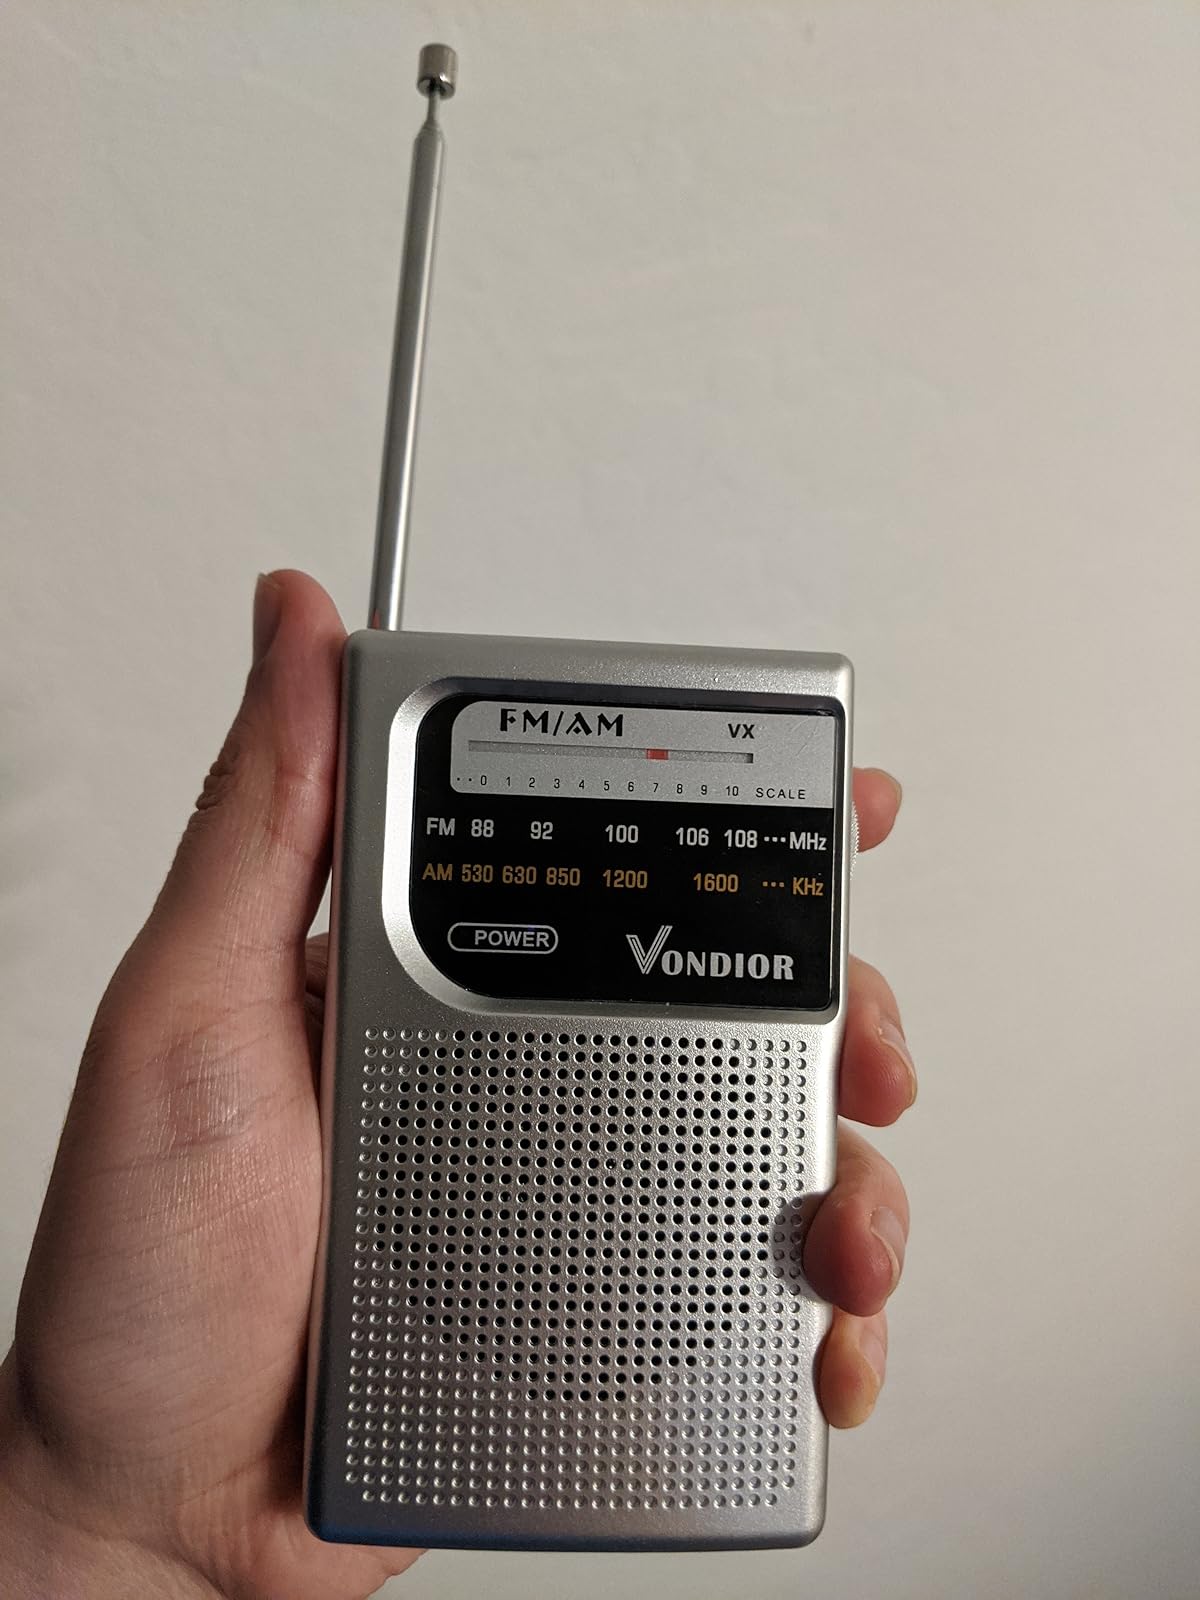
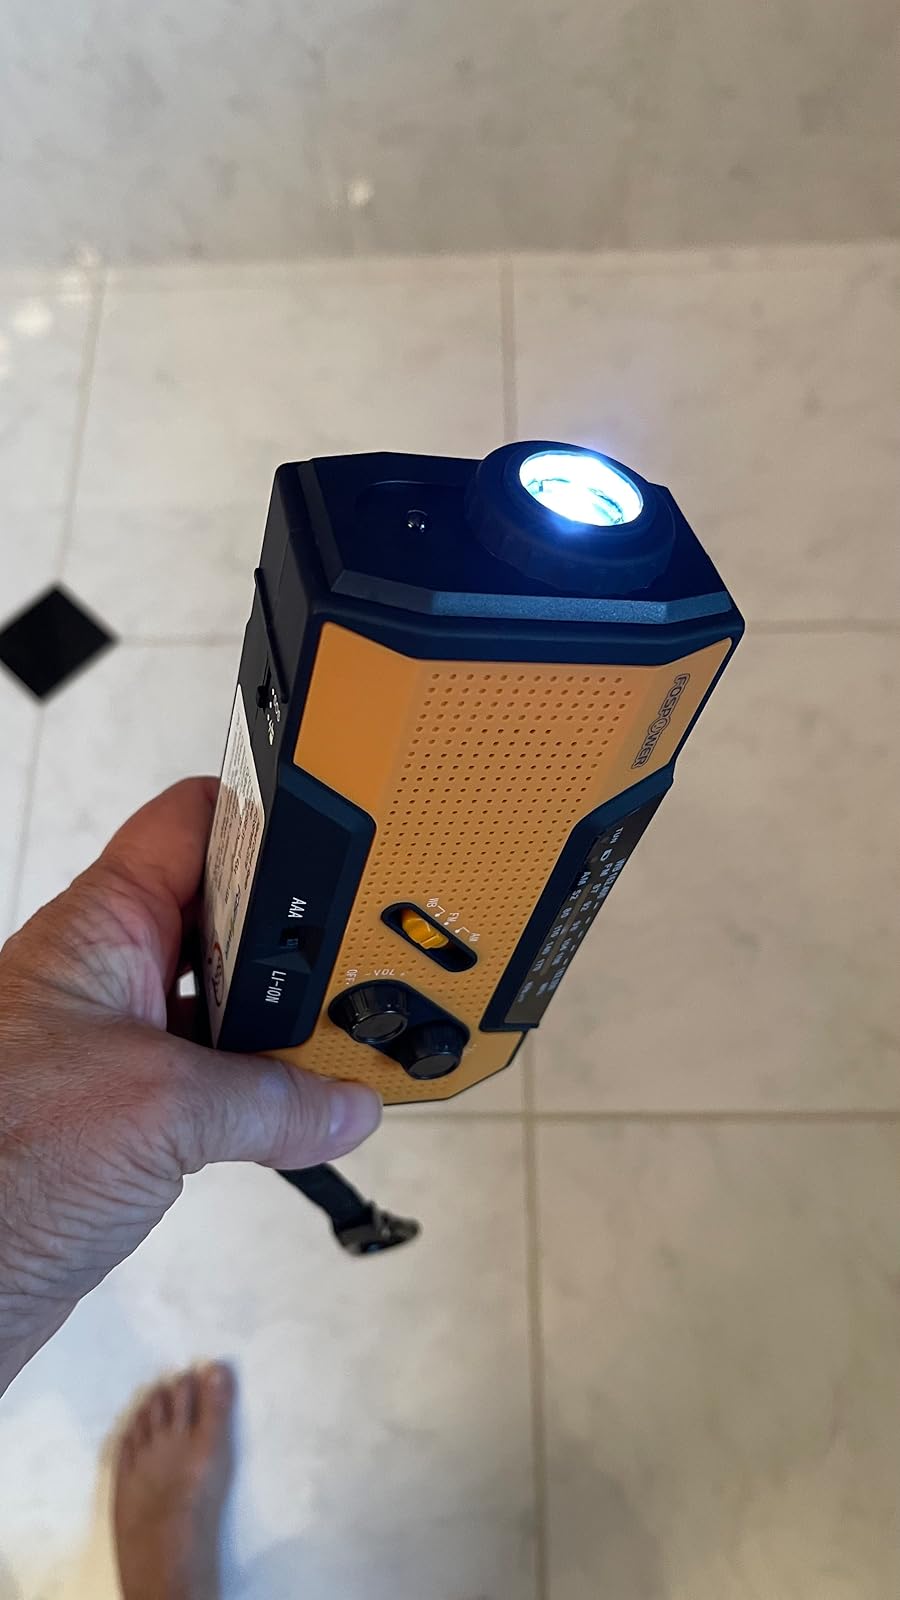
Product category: radio
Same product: no